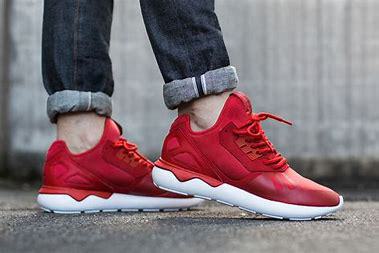
Brand: Adidas
Model: Tubular Runner